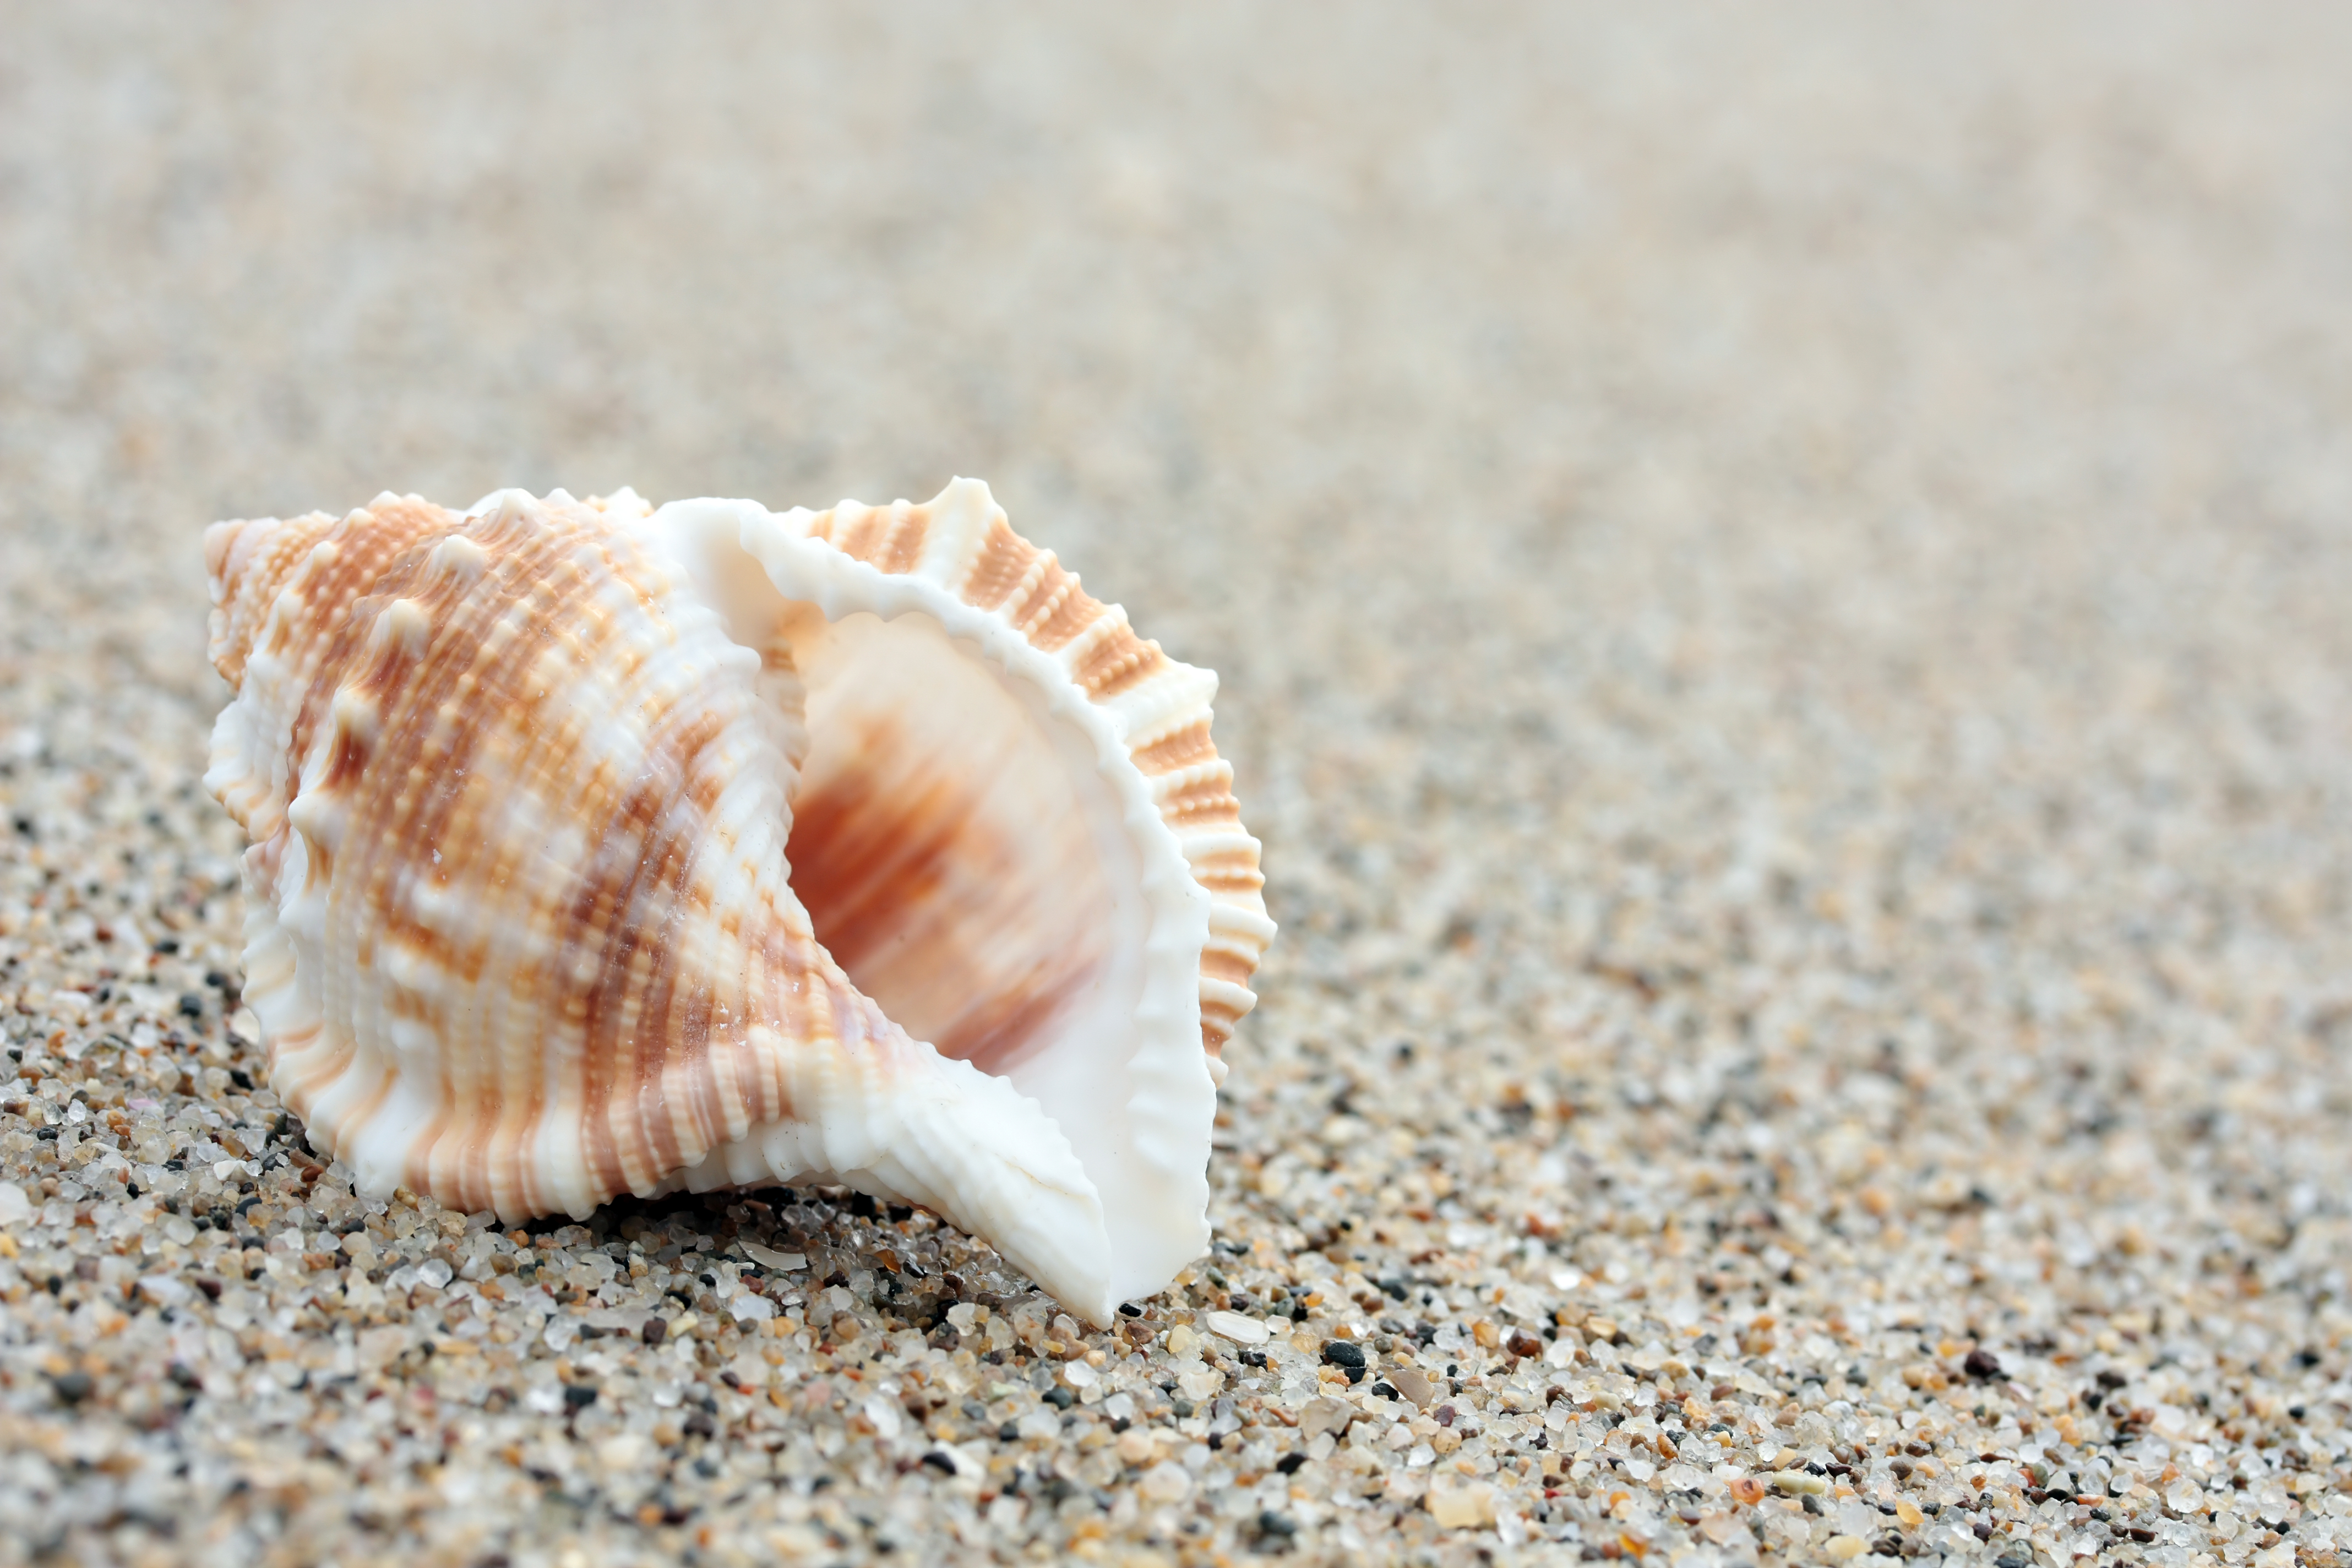
shell, cockle, conch, sand, bivalve, organism, sea snail, invertebrate, close up, clam, natural material, molluscs, animal product, shellfish, scallop